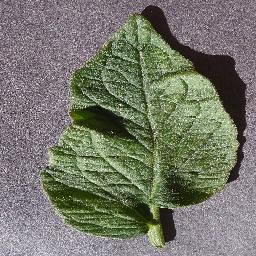
Label: Tomato___healthy